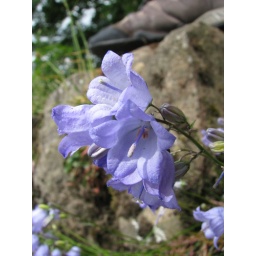
Growing in stone river wall (Ilkley, West Yorkshire, UK).